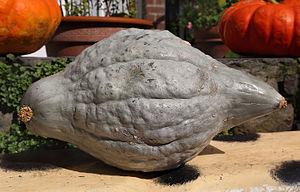
Courge ""Bleue de Hubbard"", photo prise en Belgique."
Le potiron est une plante de la famille des Cucurbitacées originaire des régions tropicales d'Amérique du Sud.